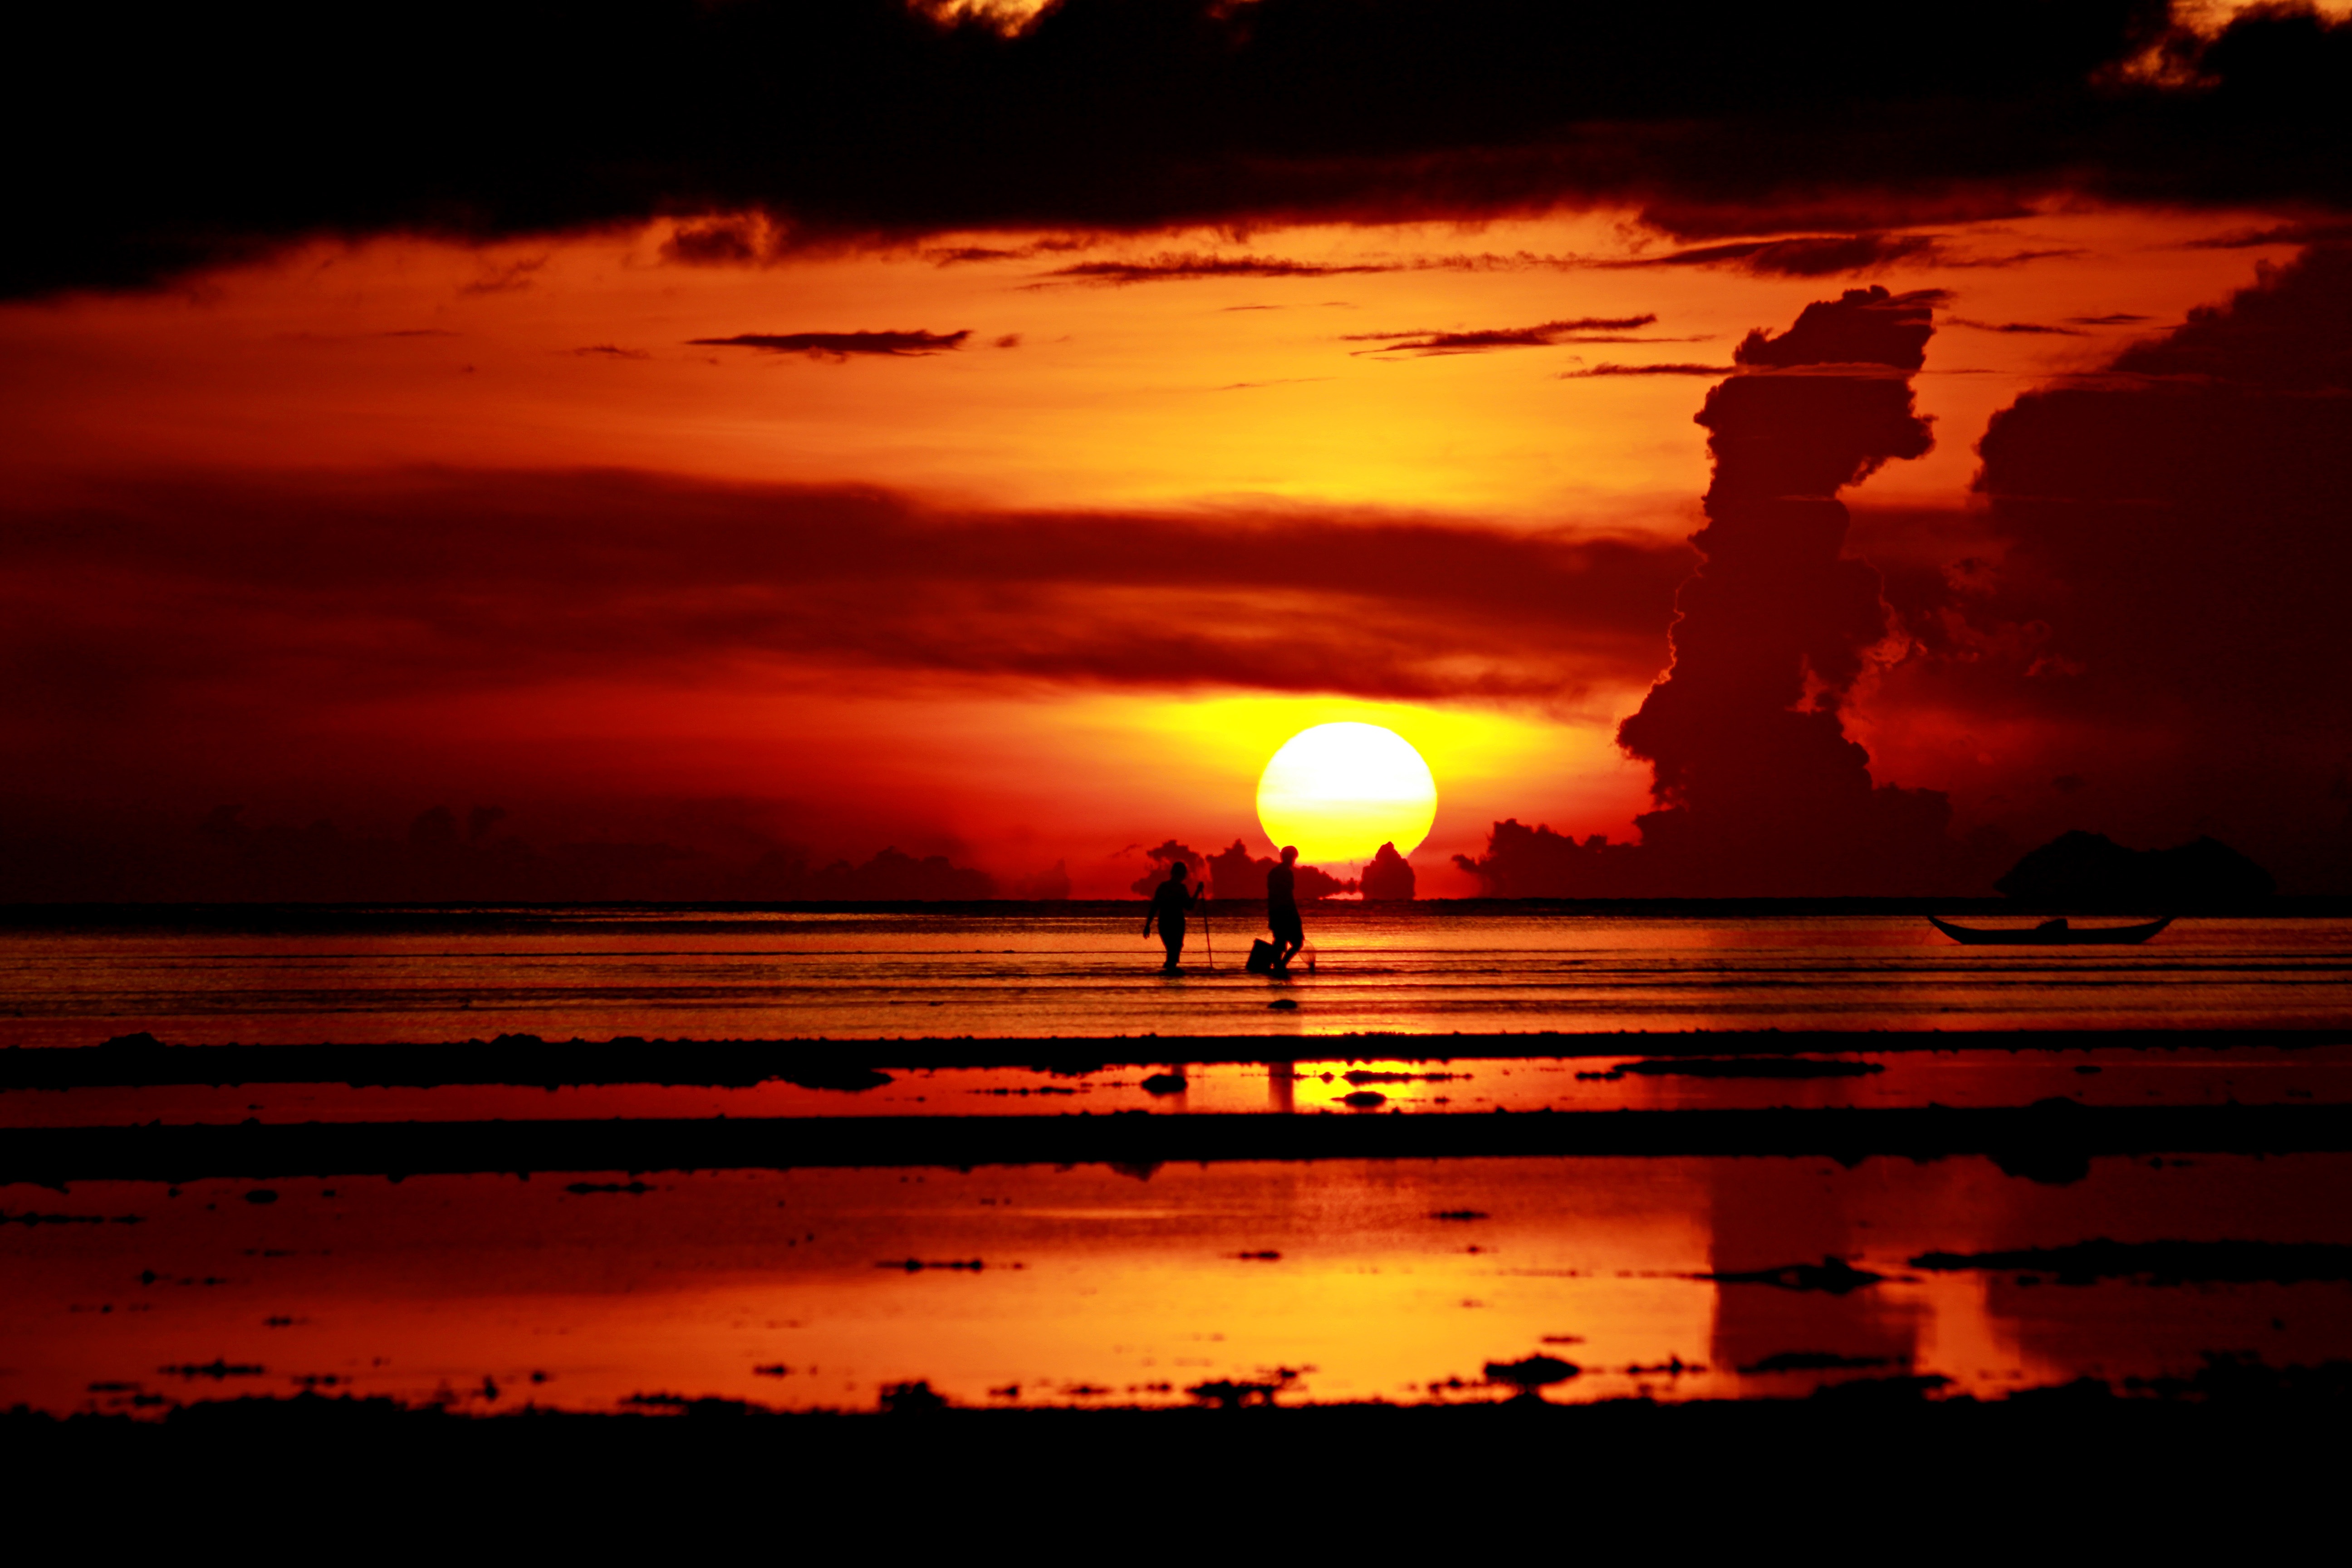
beach, landscape, sea, nature, outdoor, ocean, horizon, cloud, sunrise, sunset, morning, shore, dawn, atmosphere, vacation, dusk, evening, orange, reflection, fishing, fisherman, bay, afterglow, red sky at morning